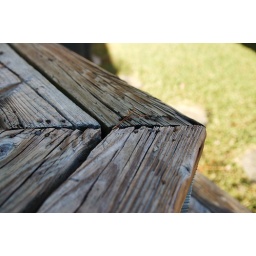
This picnic table at my parents house in NC has seen lots of cookouts.